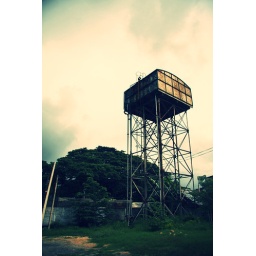
Old water tower somewhere in Sri Lanka